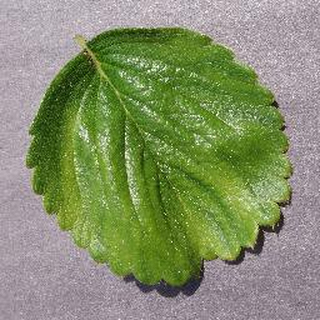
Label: healthy_strawberry